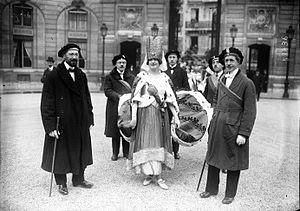
La Reine des étudiants de Paris reçue à l’Élysée accompagnée d'étudiants portant la faluche.
La faluche est la coiffe traditionnelle des étudiants de France. Introduite en France en 1888, elle remplace la toque doctorale datant du Moyen Âge. C'est un béret de velours noir orné de rubans de couleurs et d'insignes.
La Mi-Carême à Paris, longtemps appelée également Fête des Blanchisseuses, est de facto au moins depuis le XVIIIᵉ siècle la fête des femmes de Paris dans le cadre du très féminin Carnaval de Paris.